Mississippi Highway 18

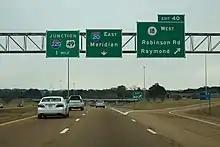
I-20 eastbound at its first interchange with MS 18 in western Jackson (Exit 40)

MS 18 curves northeastward as it passes through the town of Utica, bypassing downtown along it southeast side as it has a concurrency (overlap) with MS 27. The highway travels through farmland for several miles, where it passes through Raymond (having a junction with MS 467 there) and widens to a four-lane divided highway, before entering the Jackson city limits and having an interchange with I-20 (Exit 40 A/B). MS 18 becomes concurrent with US 80 and they head east as a four-lane undivided highway through a business district to have an interchange with I-220/US 49 (Exit 1 A/B). US 80/MS 18 pass through a mix business districts and neighborhoods for a few miles as they travel just to the south of Jackson State University, while paralleling I-20/I-55 just to the north. The highway passes along the southern edge of downtown, where they have interchanges with West Street and US 51 (State Street), before crossing the Pearl River to leave both Jackson and Hinds County to enter Rankin County.